La Jolla Concours d'Elegance

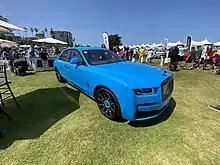
Rolls-Royce Ghost at the 2022 event

In 2009 the committee turned the event's ownership over to the La Jolla Historical Society.